Consumer Federation of America

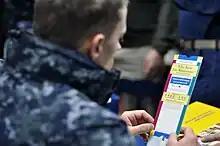
A pamphlet about how to save for retirement during a "Military Saves Campaign" created to help sailors learn how to manage their money and save for the future

America Saves is a nationwide campaign of the Consumer Federation of America (CFA) that assists and encourages individuals to save money, reduce spending, and "build wealth." The campaign is a social marketing effort that seeks to stimulate behavior change, similar to other social marketing efforts to reduce smoking, curtail drunk driving, and promote wearing seat belts.